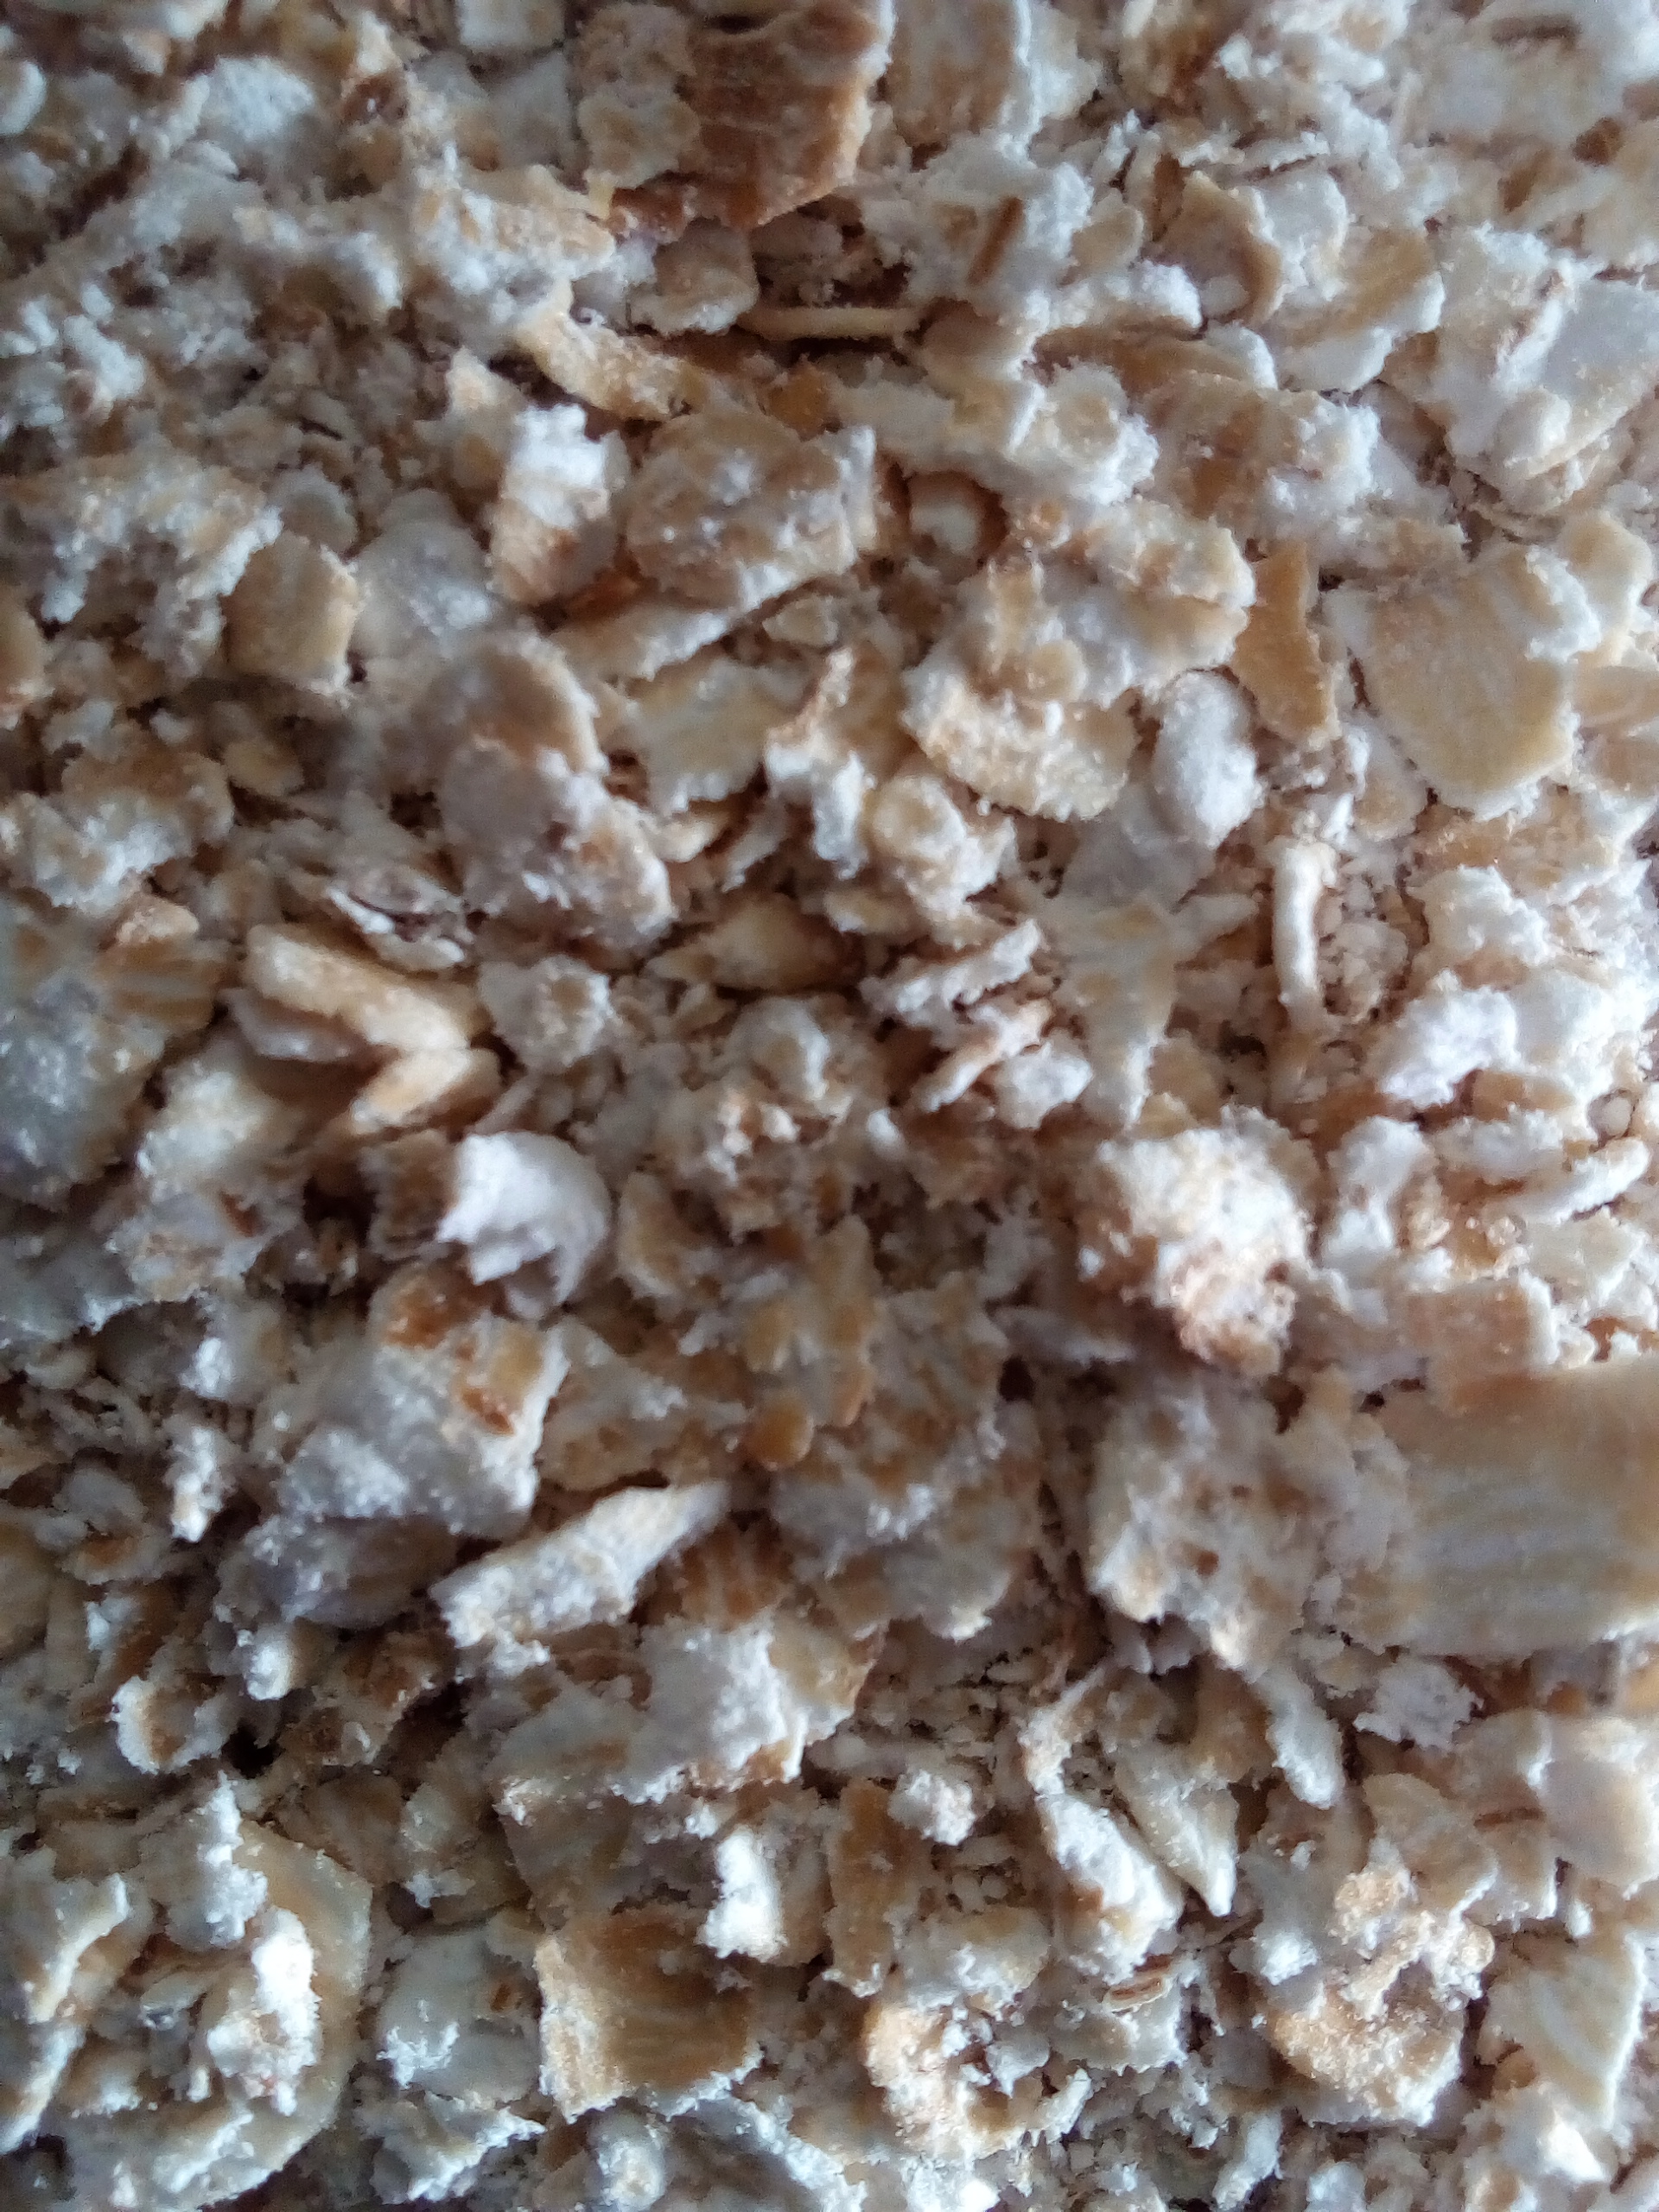
Rice seed variety: Unknown